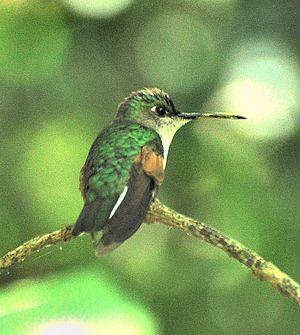
Le Colibri d'Oaxaca est une espèce de colibris de la sous-famille des Trochilinae.
Eupherusa est un genre de colibris.